Colorado

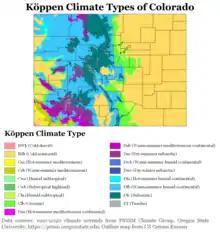
Köppen climate types of Colorado, using 1991–2020 climate normals

The Continental Divide of the Americas extends along the crest of the Rocky Mountains. The area of Colorado to the west of the Continental Divide is called the Western Slope of Colorado. West of the Continental Divide, water flows to the southwest via the Colorado River and the Green River towards the Gulf of California.